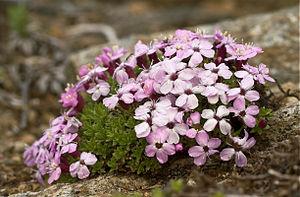
Silène acaule (Silene acaulis), Bodø, Norvège.
Un taxon arctico-alpin se caractérise par une distribution naturelle qui comprend les régions arctiques et plus au sud les chaînes de montagnes, en particulier les Alpes.